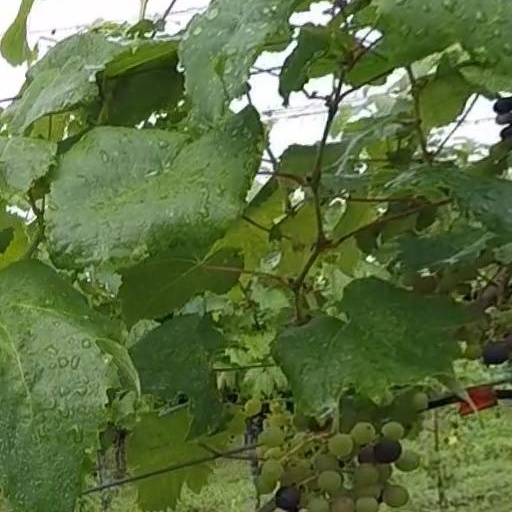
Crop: grape